St Enoch railway station

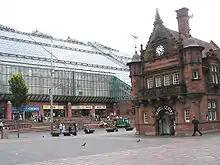
The glass St Enoch Centre on the site of the old St Enoch mainline station in 2005, with the former St Enoch Subway station (now converted into a café) on the right

Located on St Enoch Square in the city centre, it was opened by the City of Glasgow Union Railway in 1876. The first passenger train stopped there on 1 May 1876 and the official opening took place on 17 October 1876.